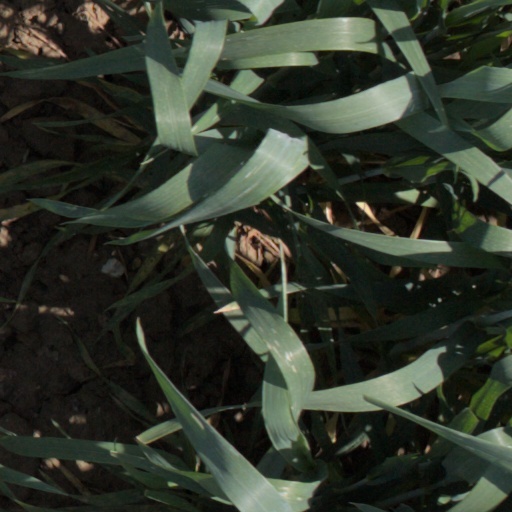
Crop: wheat